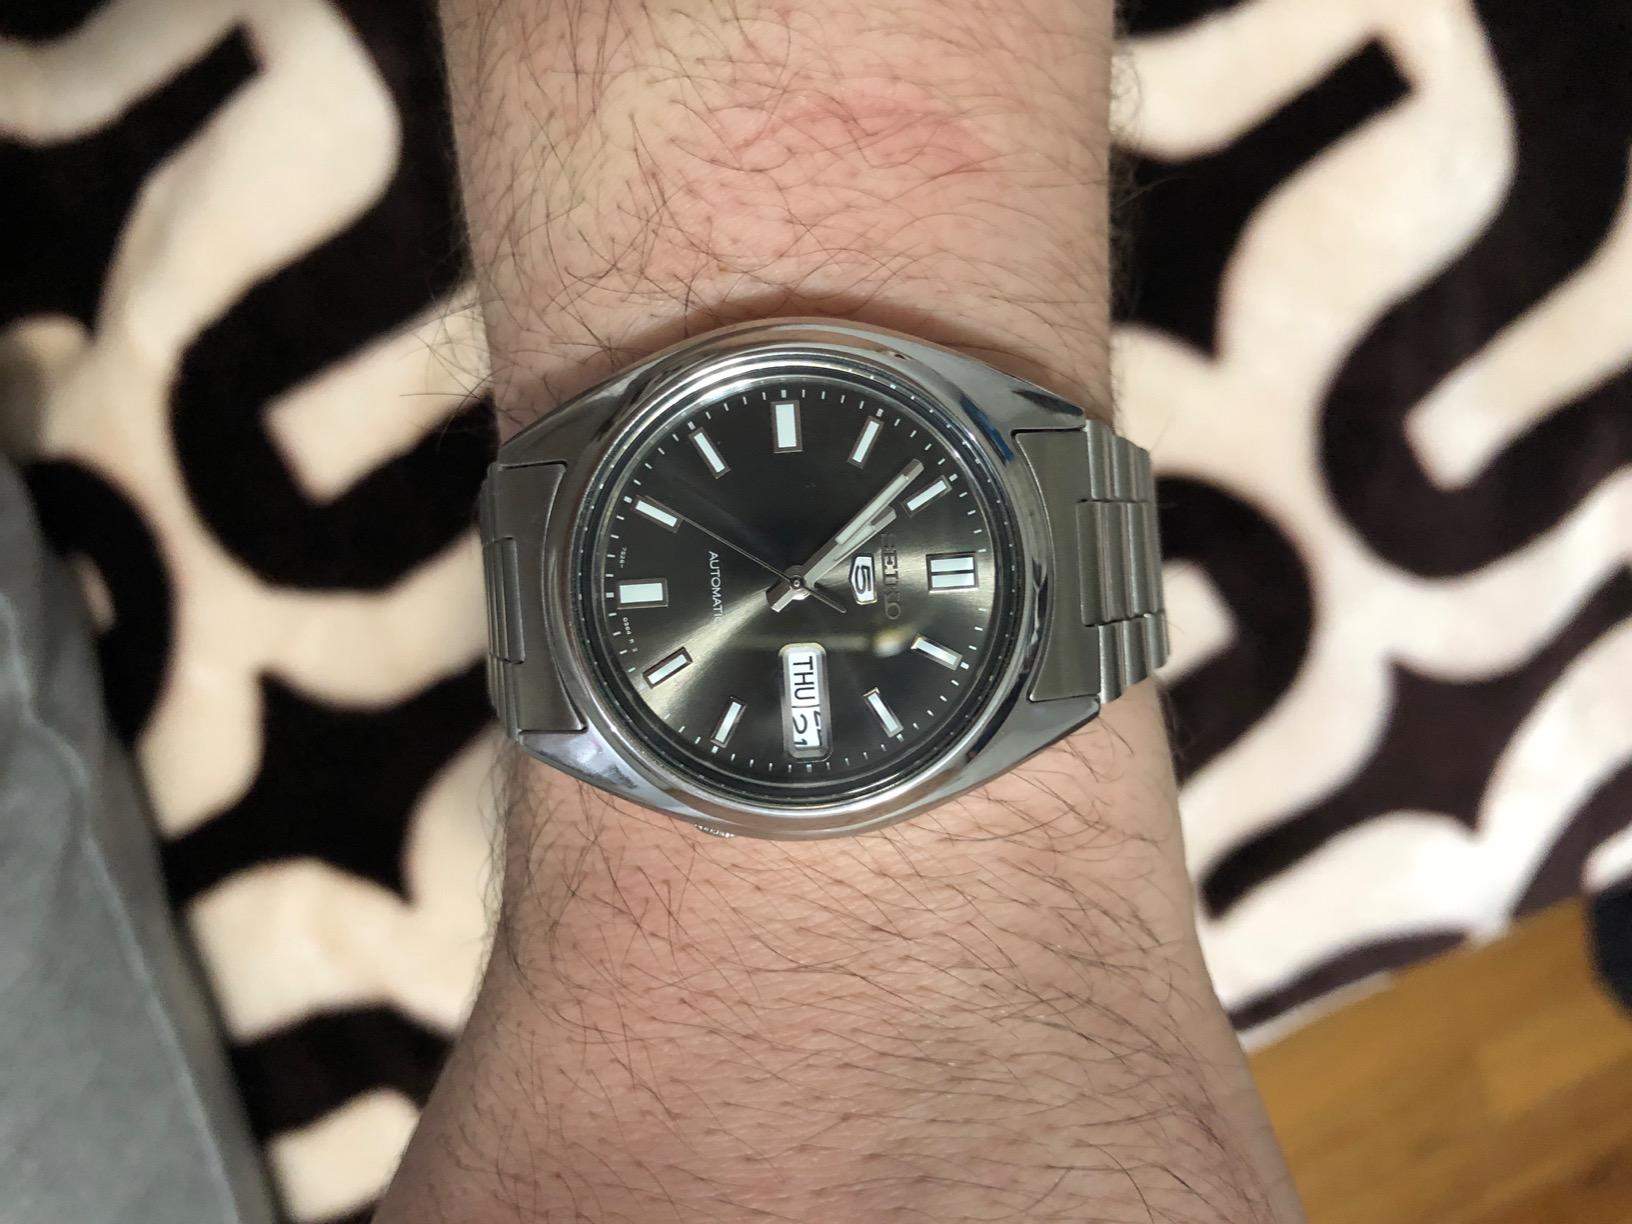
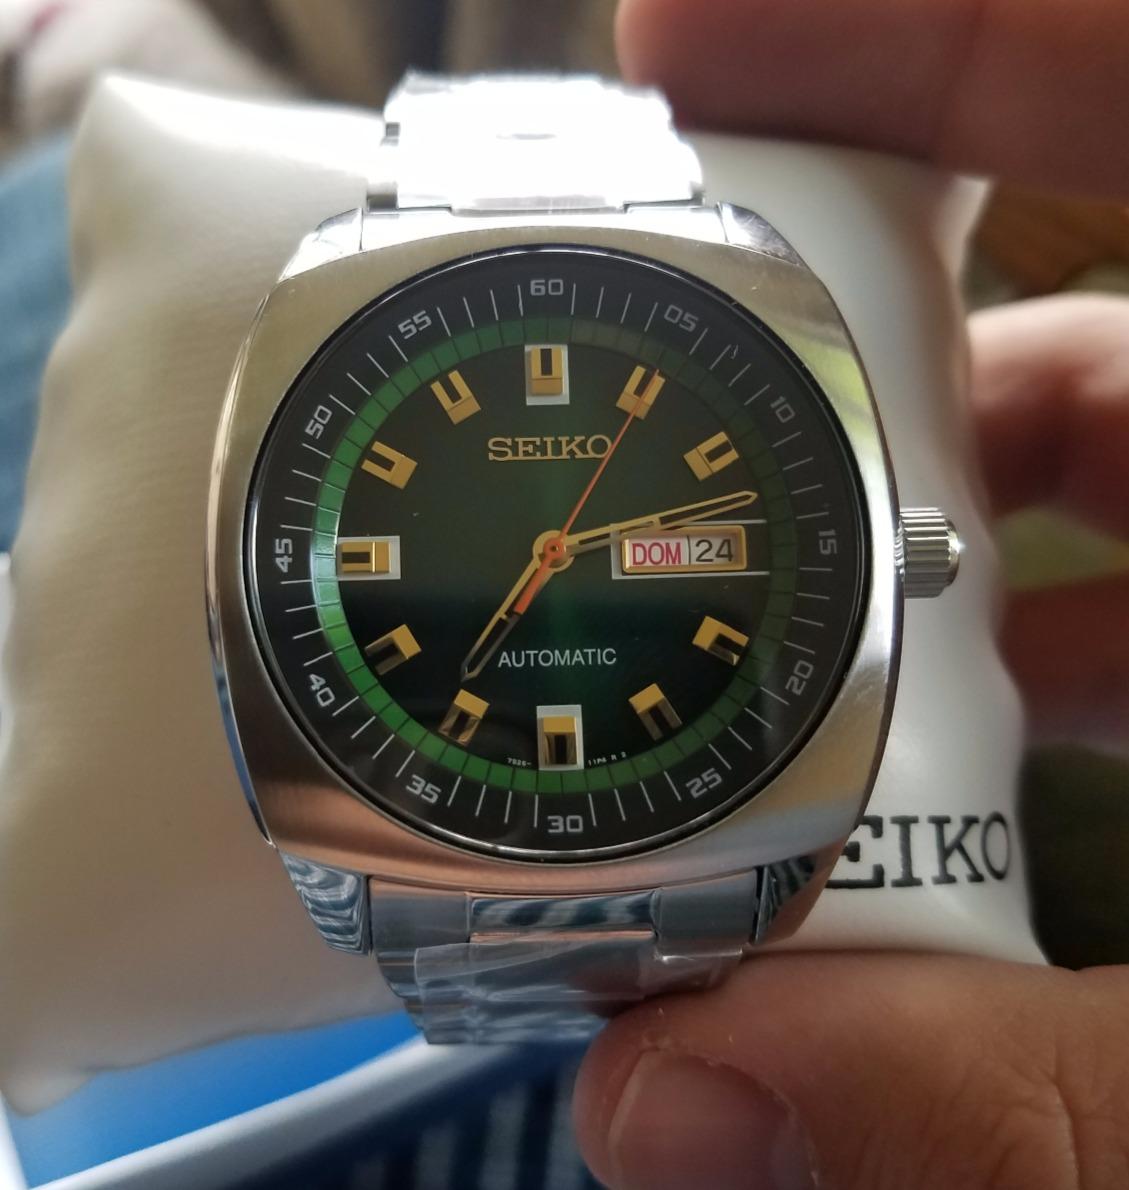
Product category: accessories_watch
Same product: no